USCGC Maria Bray

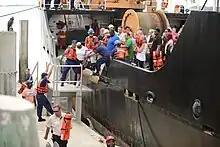
"Maria Bray" lands passengers rescued from "Escapade" in July 2014

USCGC "Eagle" lost its anchor in the St. Johns River as it departed the "Sail Jacksonville" festival in June 2004. The anchor was located by divers and "Maria Bray" was dispatched to retrieve it from the bottom of the river in October 2004.